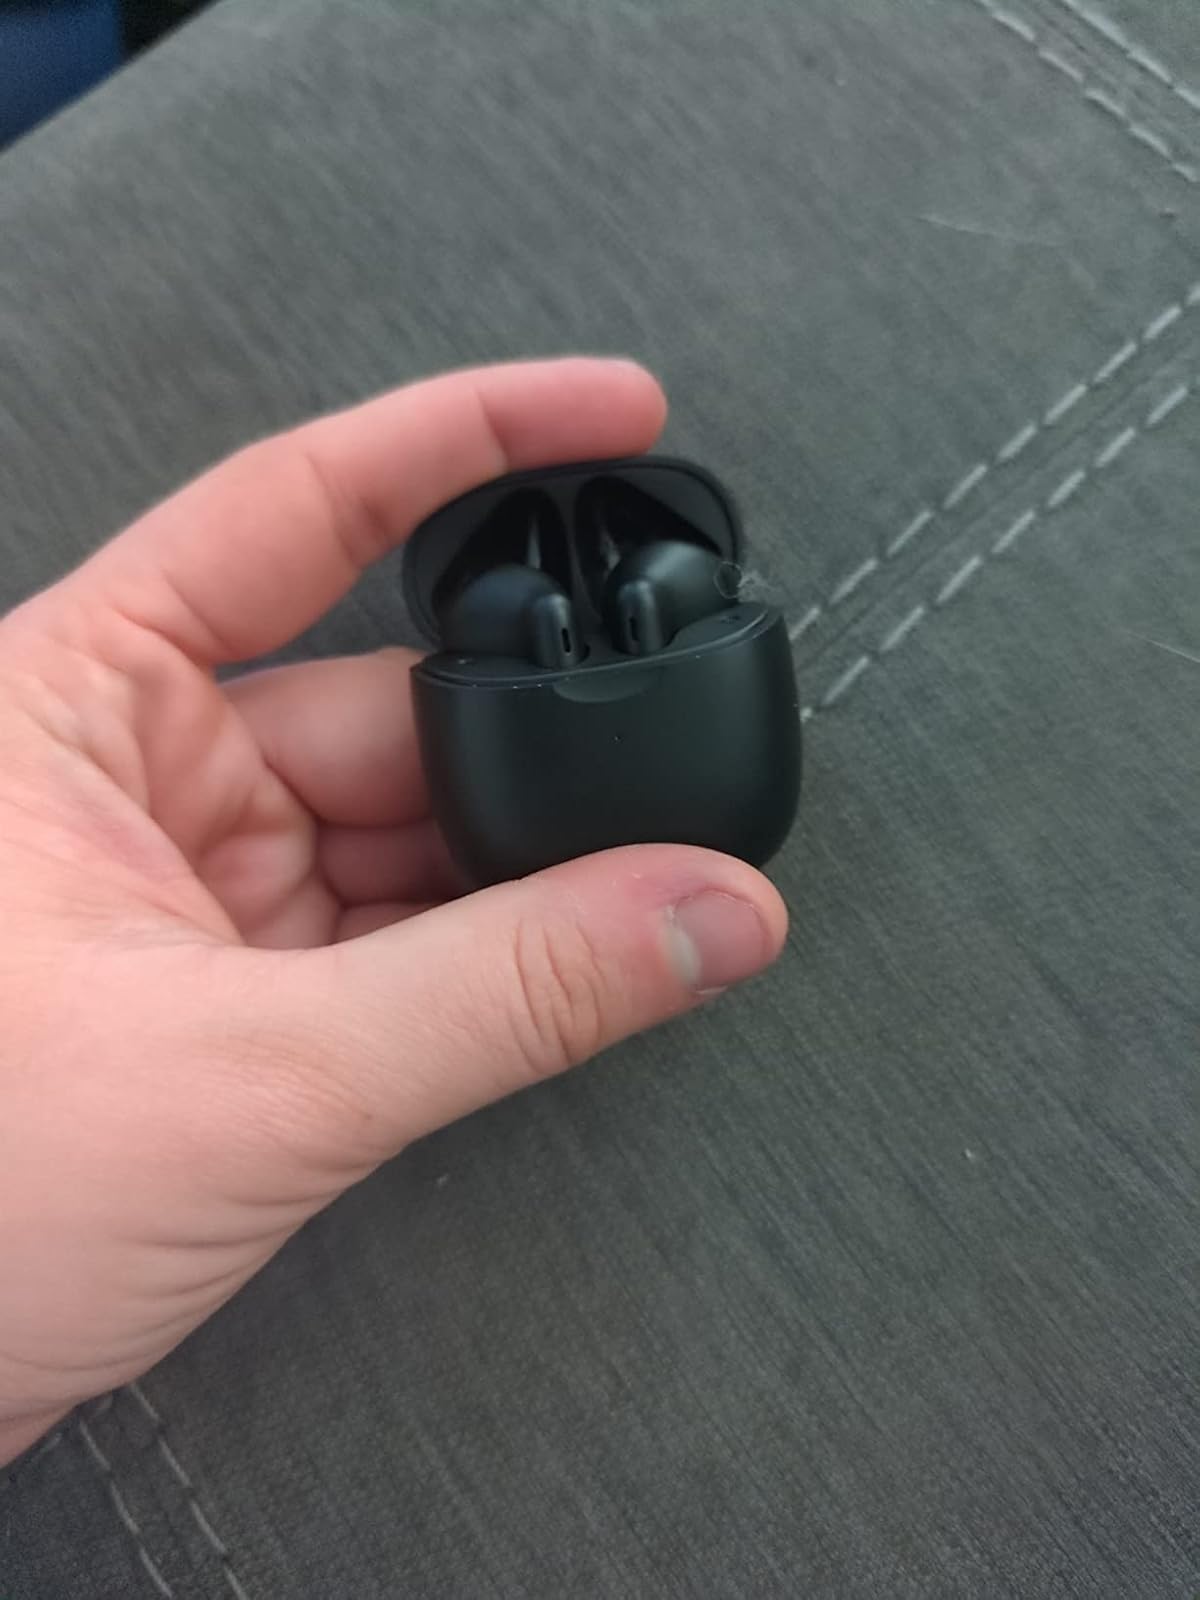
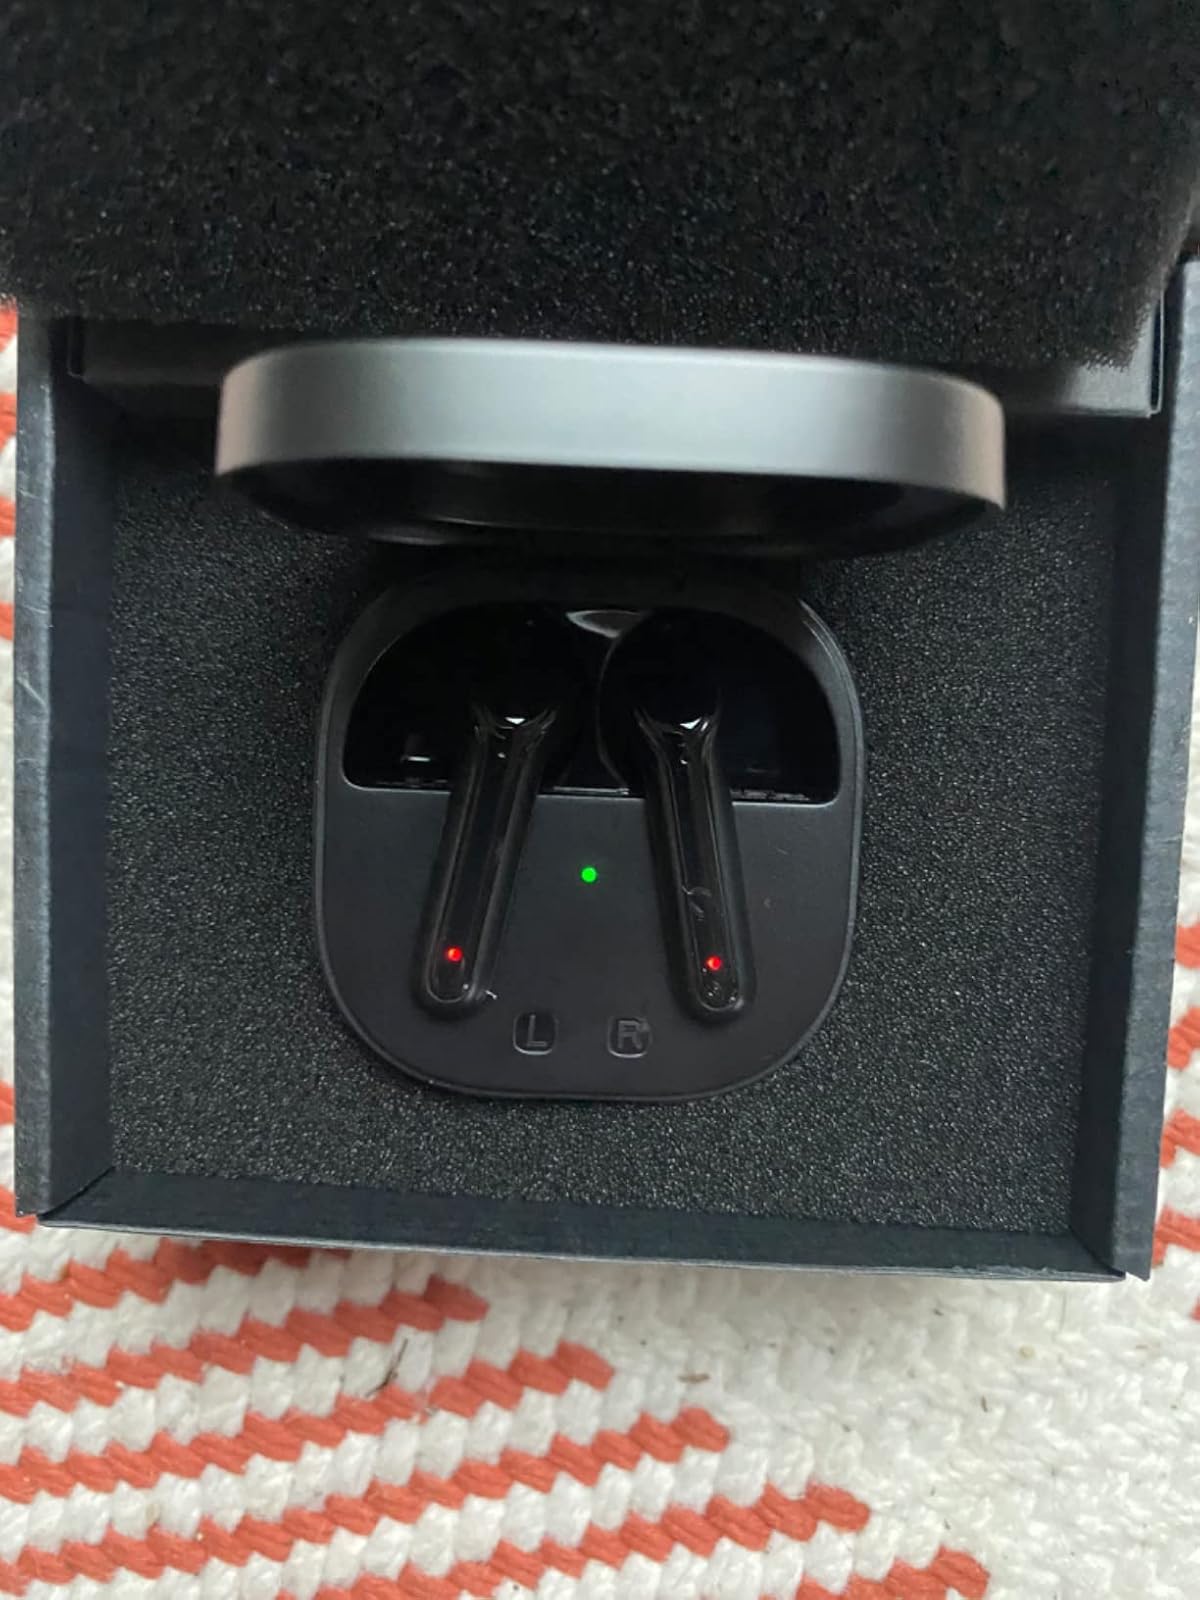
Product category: earbuds
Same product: no